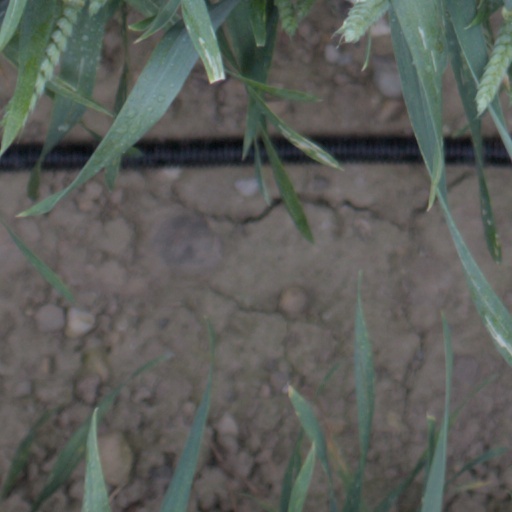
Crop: wheat